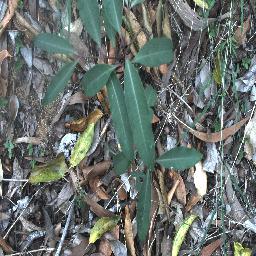
Label: rubber_vine